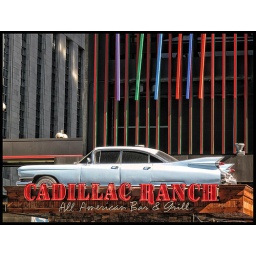
Recently in Cincinniti Ohio walking around came upon this cool cadillac sitting atop a roof.